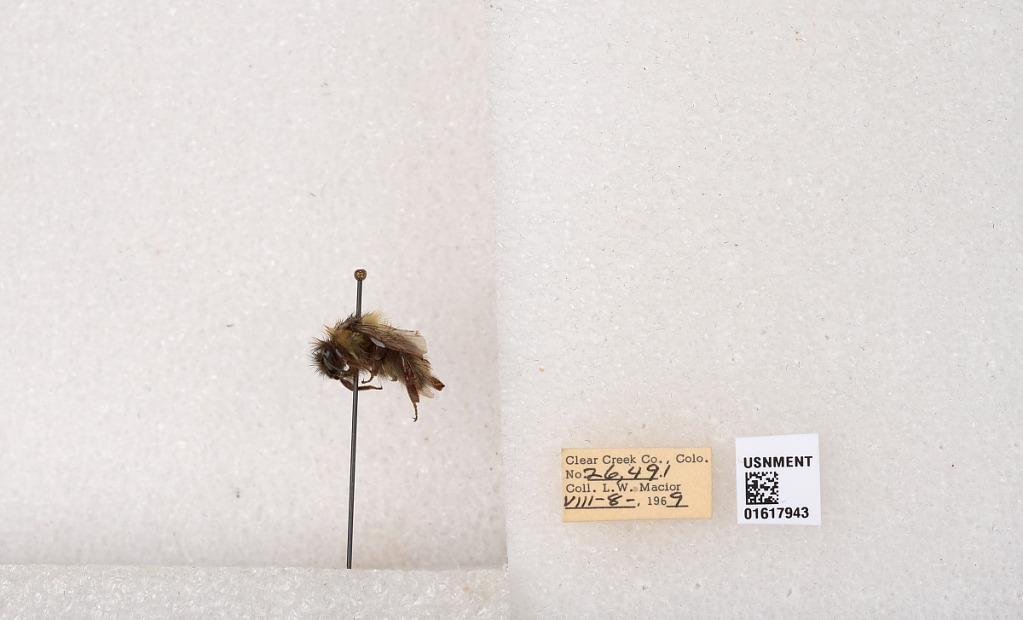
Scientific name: Bombus (Pyrobombus) sylvicola Kirby
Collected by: L. Macior
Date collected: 1969-8-8
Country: United States
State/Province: Colorado
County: Clear Creek
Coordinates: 39.7006, -105.694